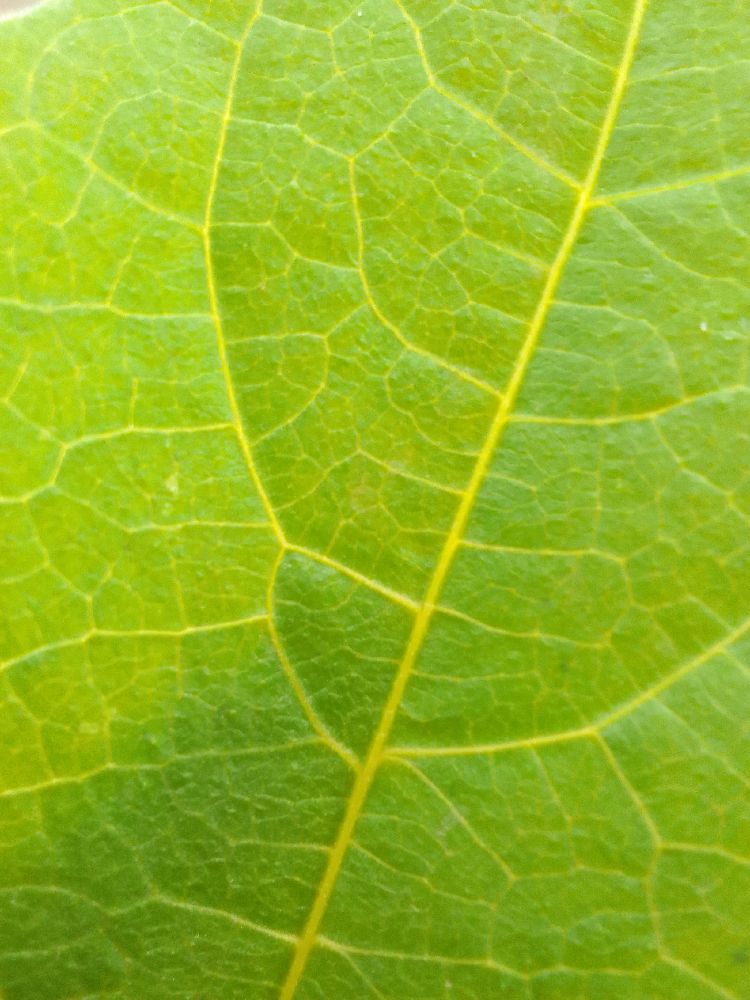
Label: healthy